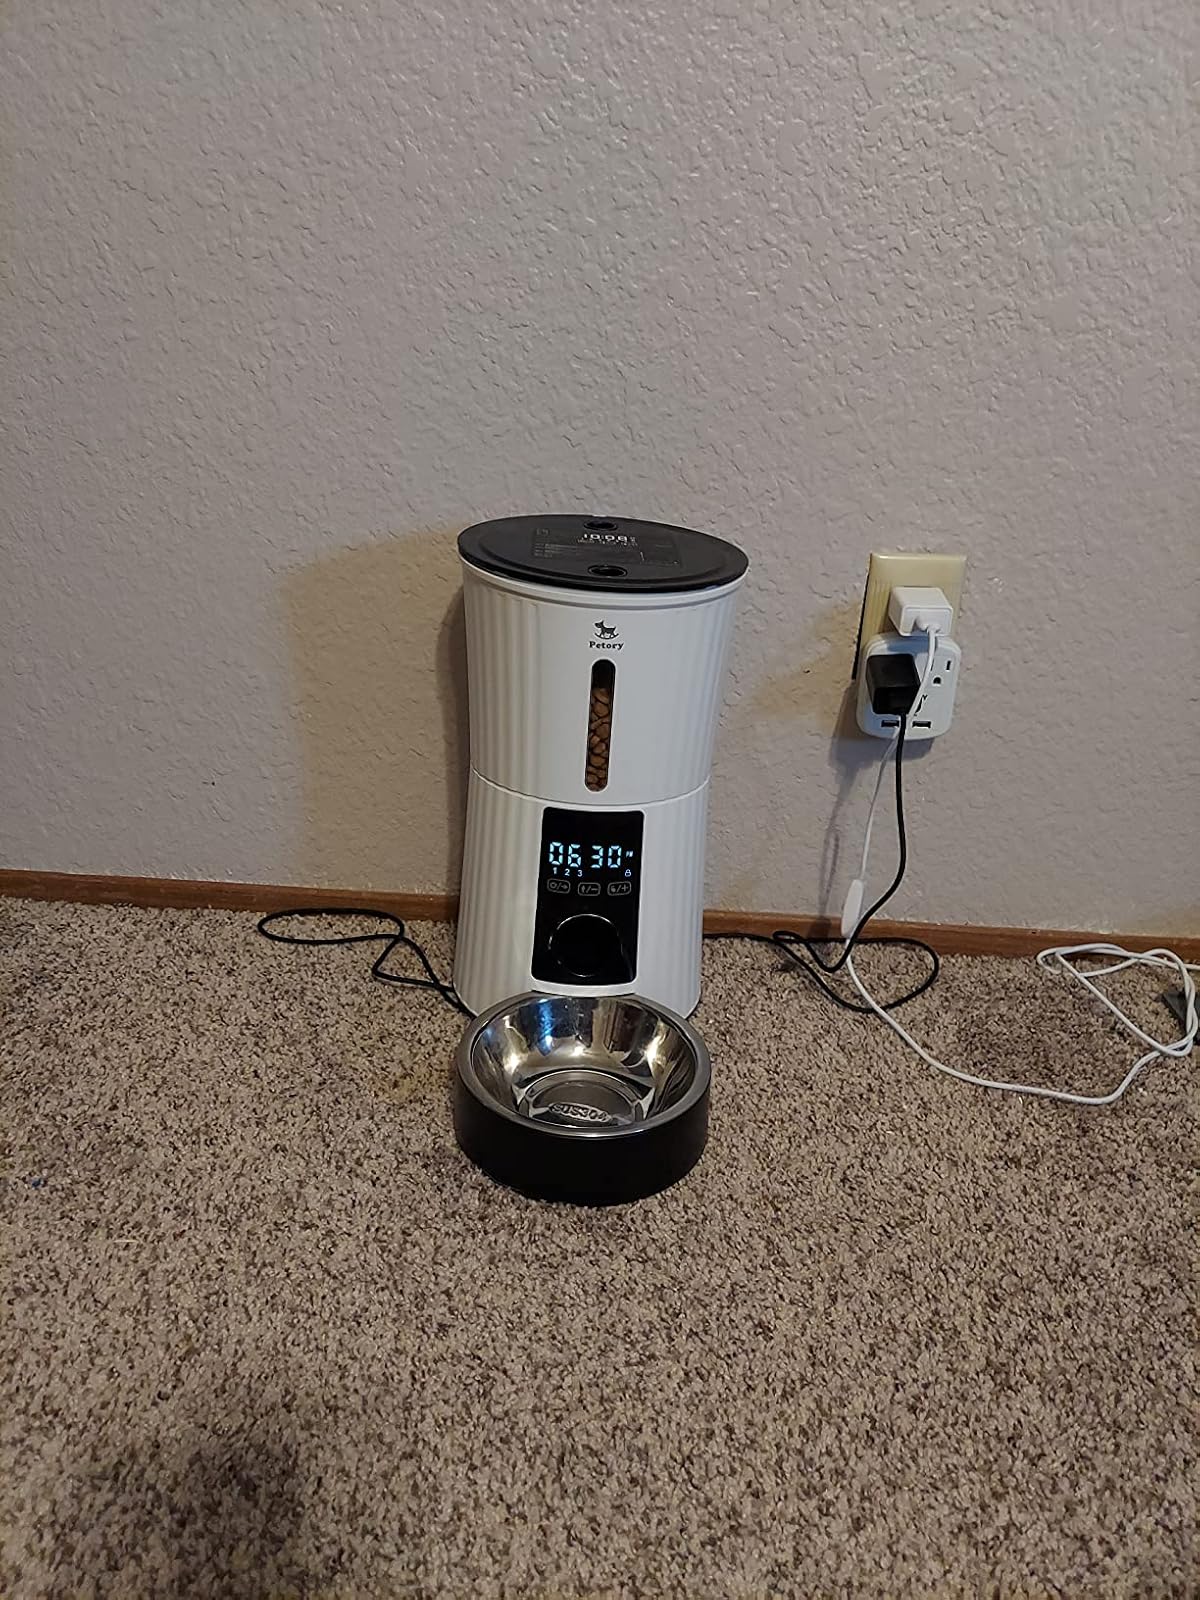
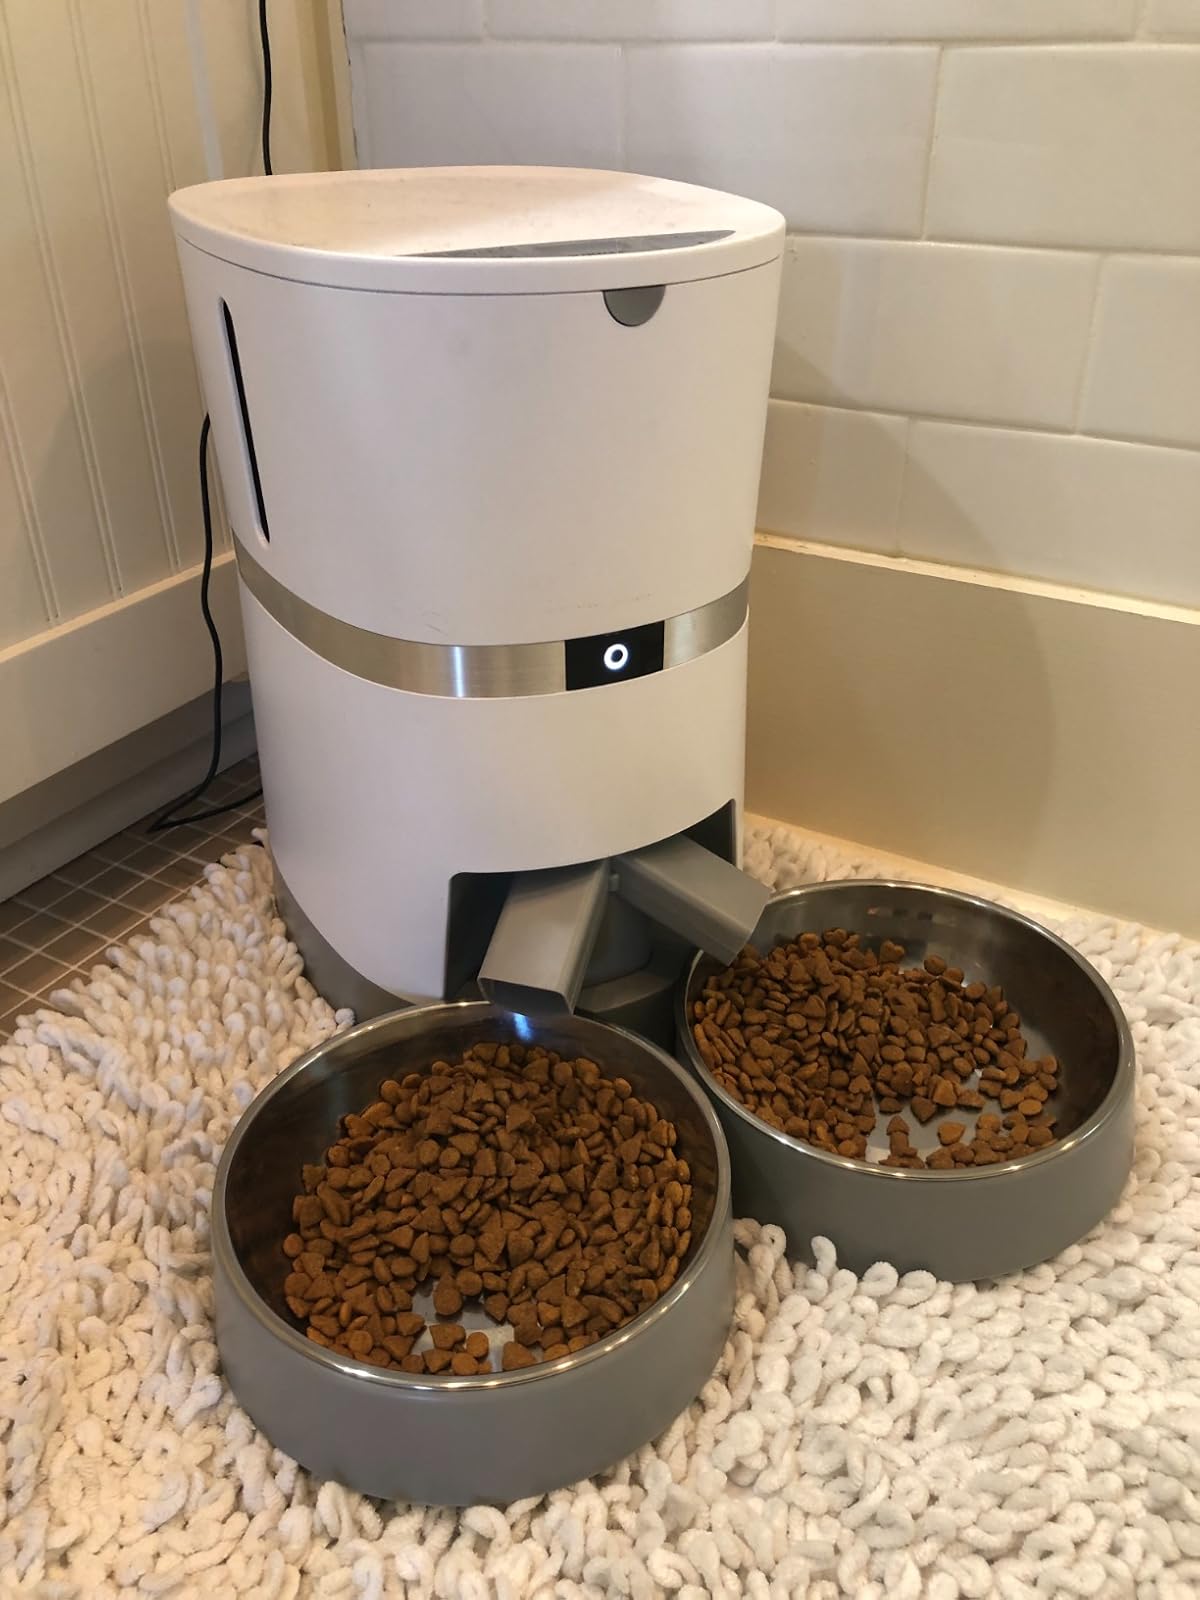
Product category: items_feeder
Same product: no